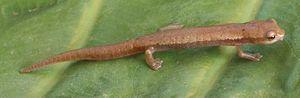
Bolitoglossa chinanteca est une espèce d'urodèles de la famille des Plethodontidae.